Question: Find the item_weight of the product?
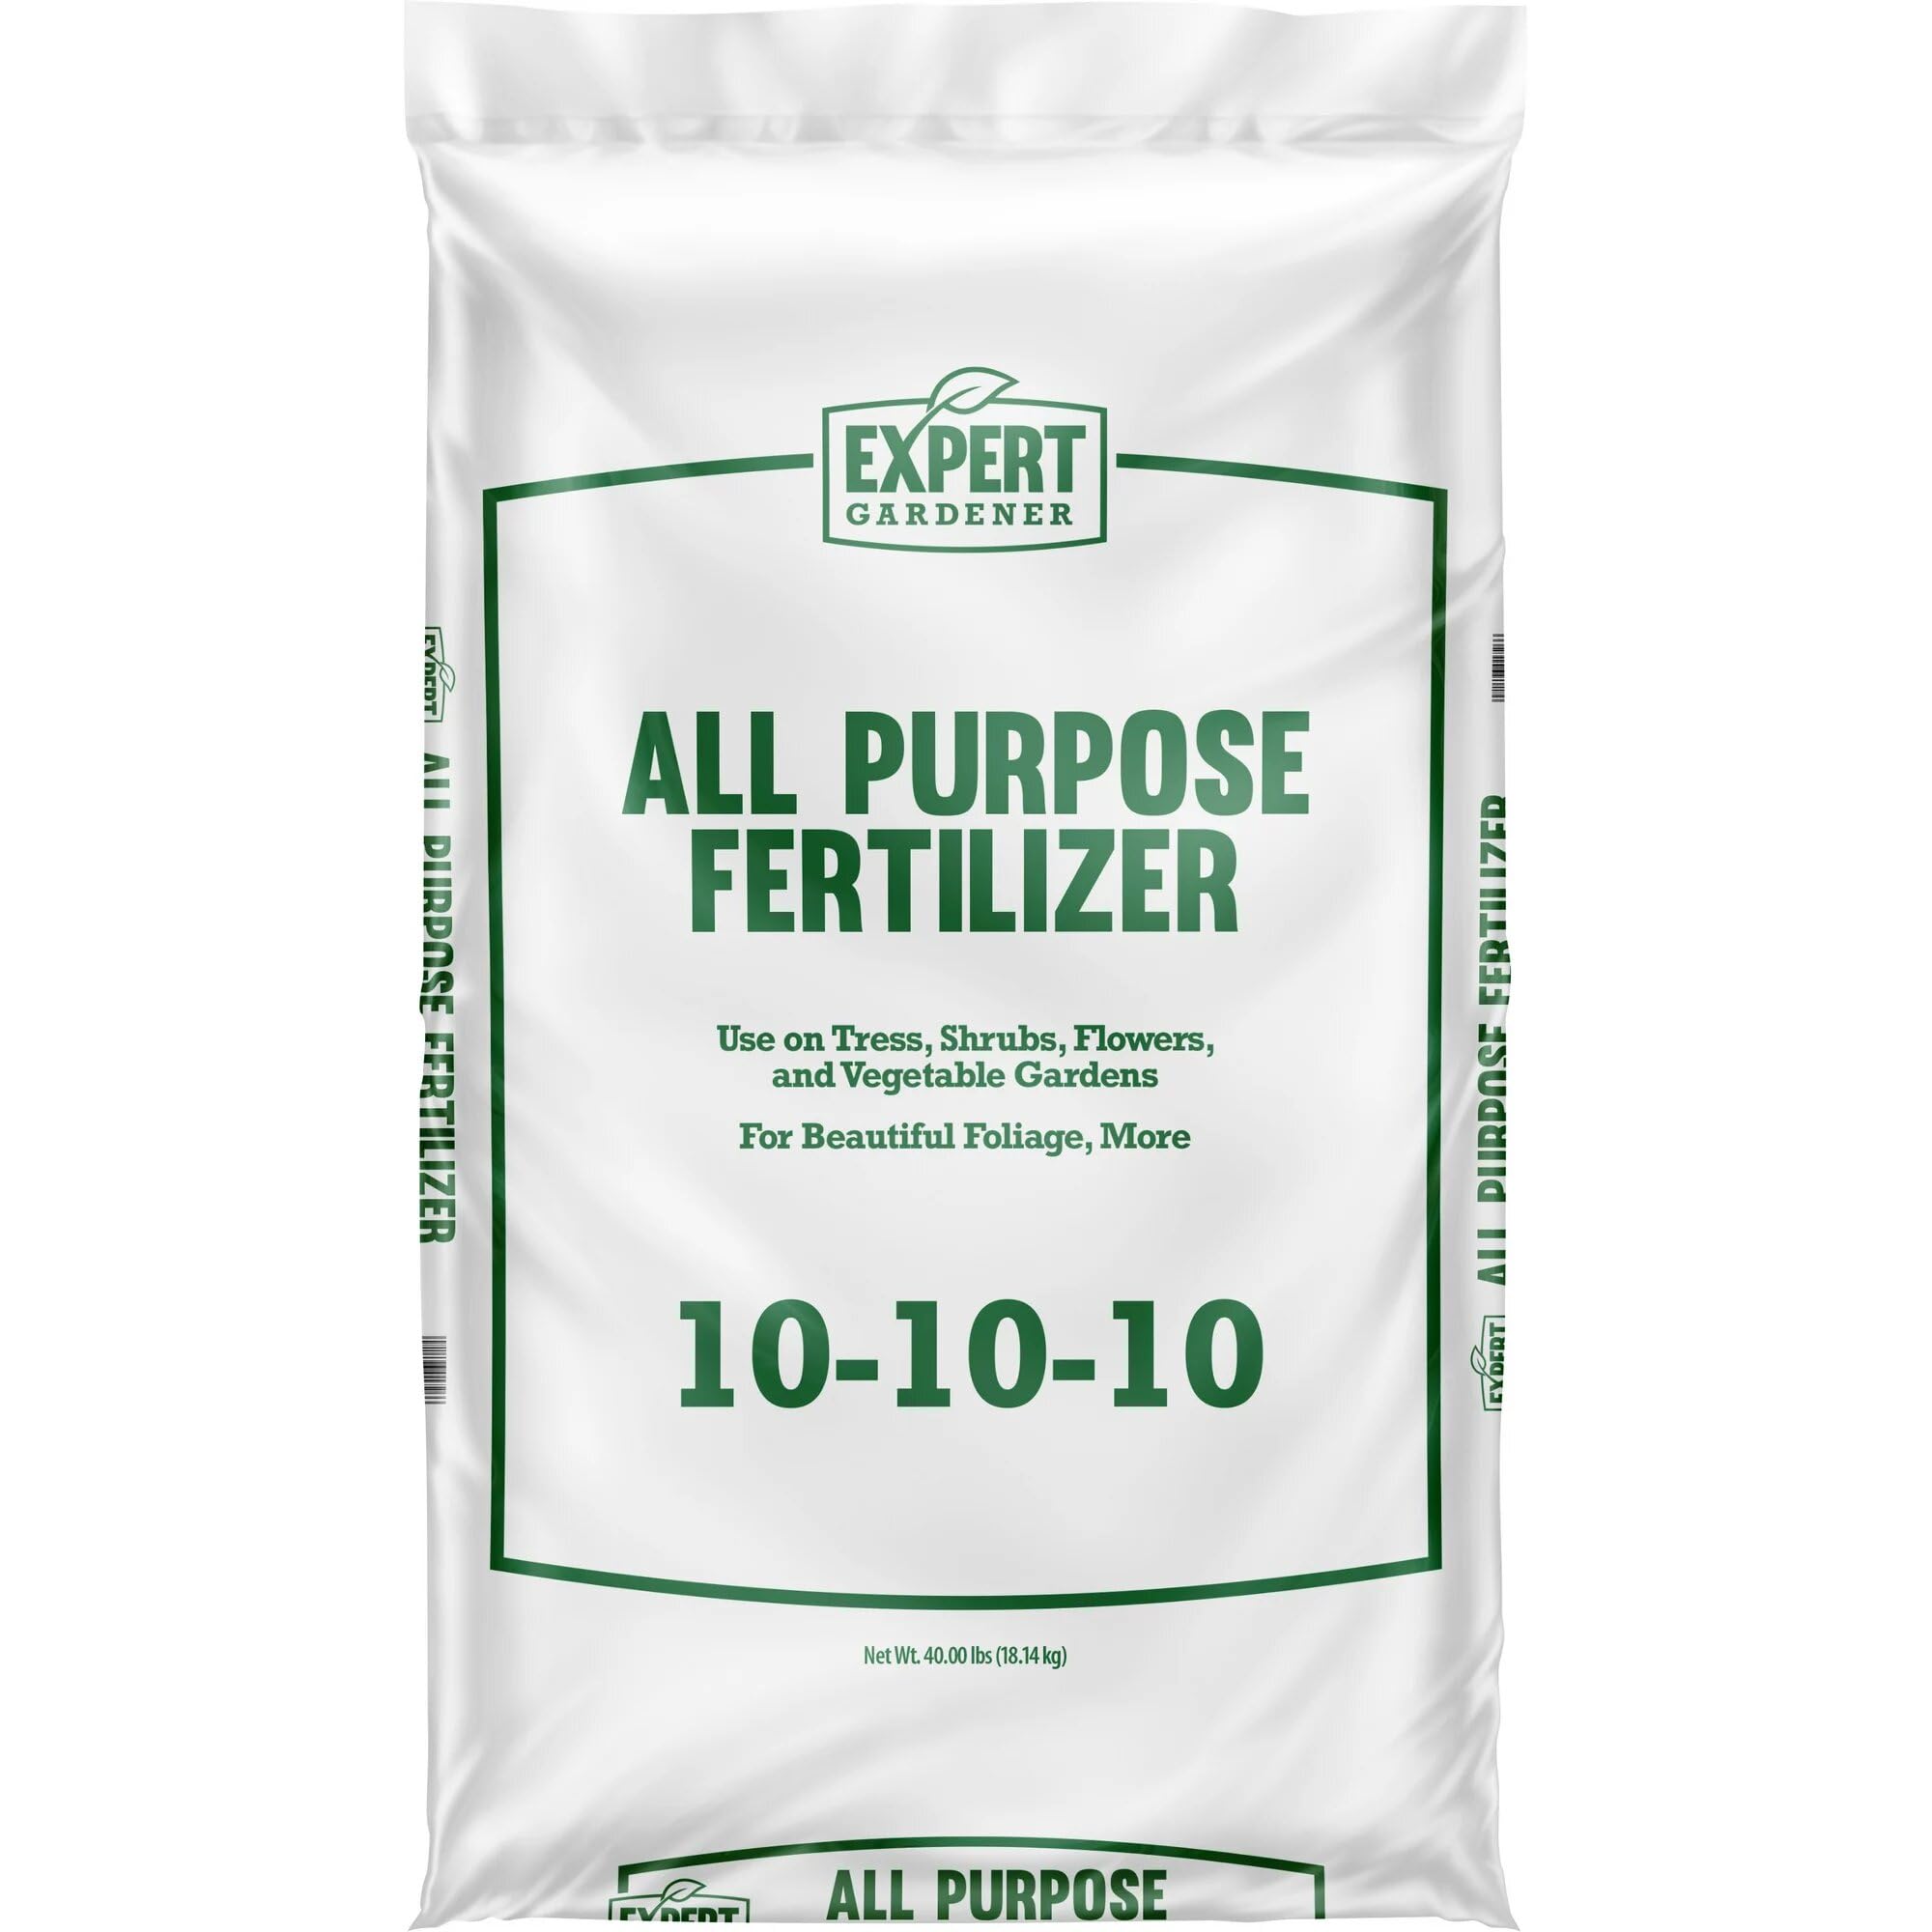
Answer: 40.0 pound